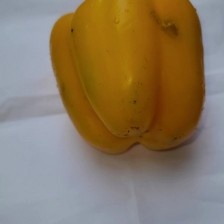
Label: capsicum